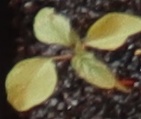
Label: Palmer Amaranth